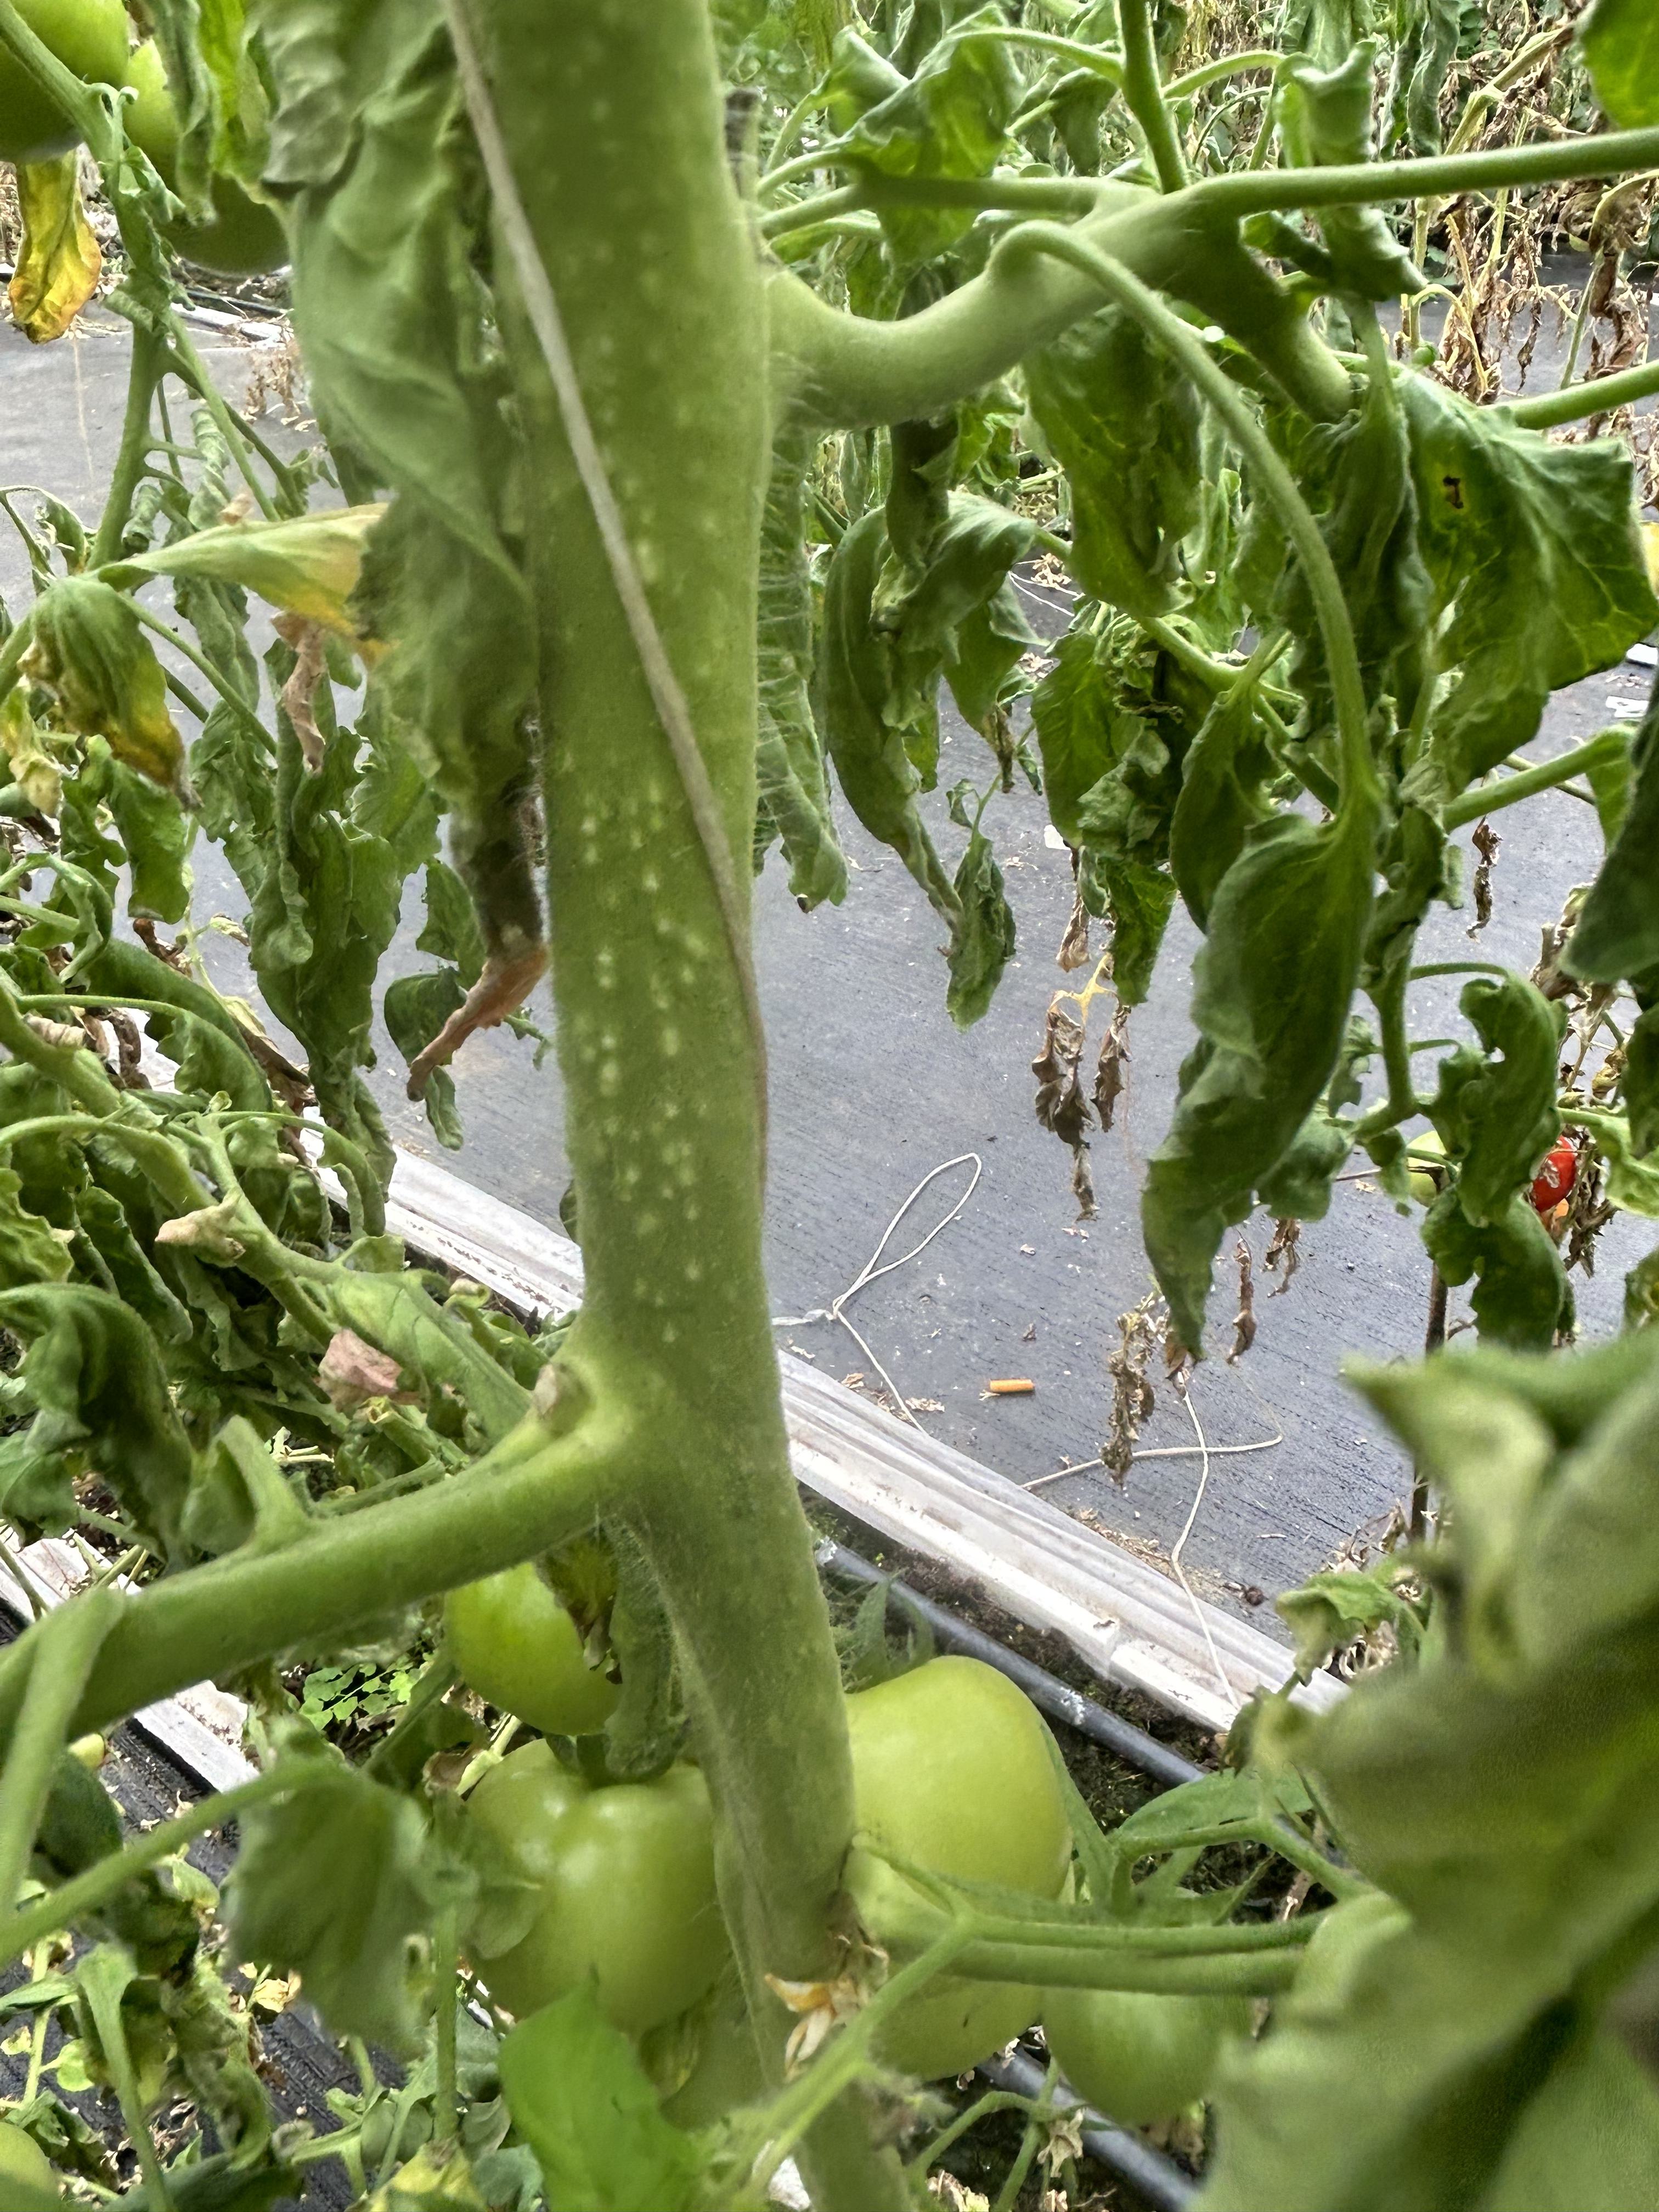
Disease: Wilt